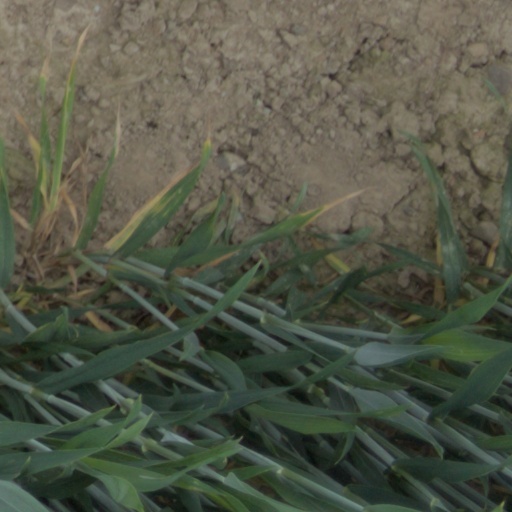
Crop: wheat